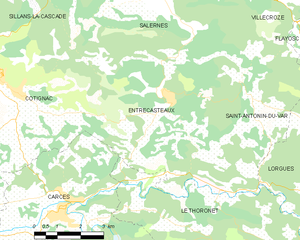
Carte des communes françaises Entrecasteaux